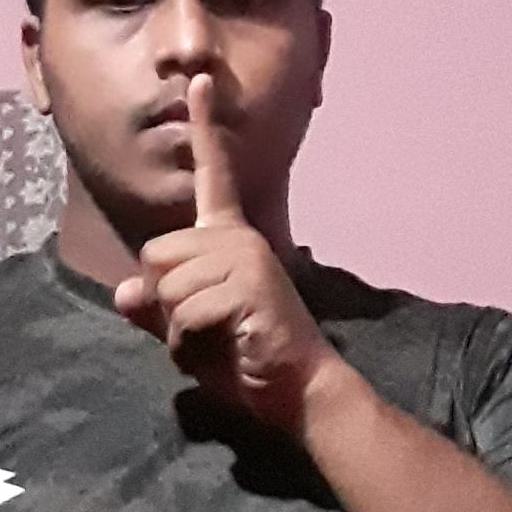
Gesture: mute